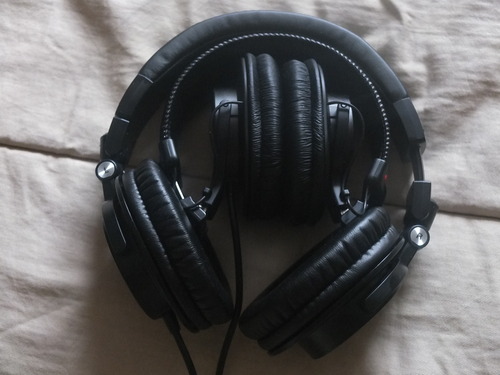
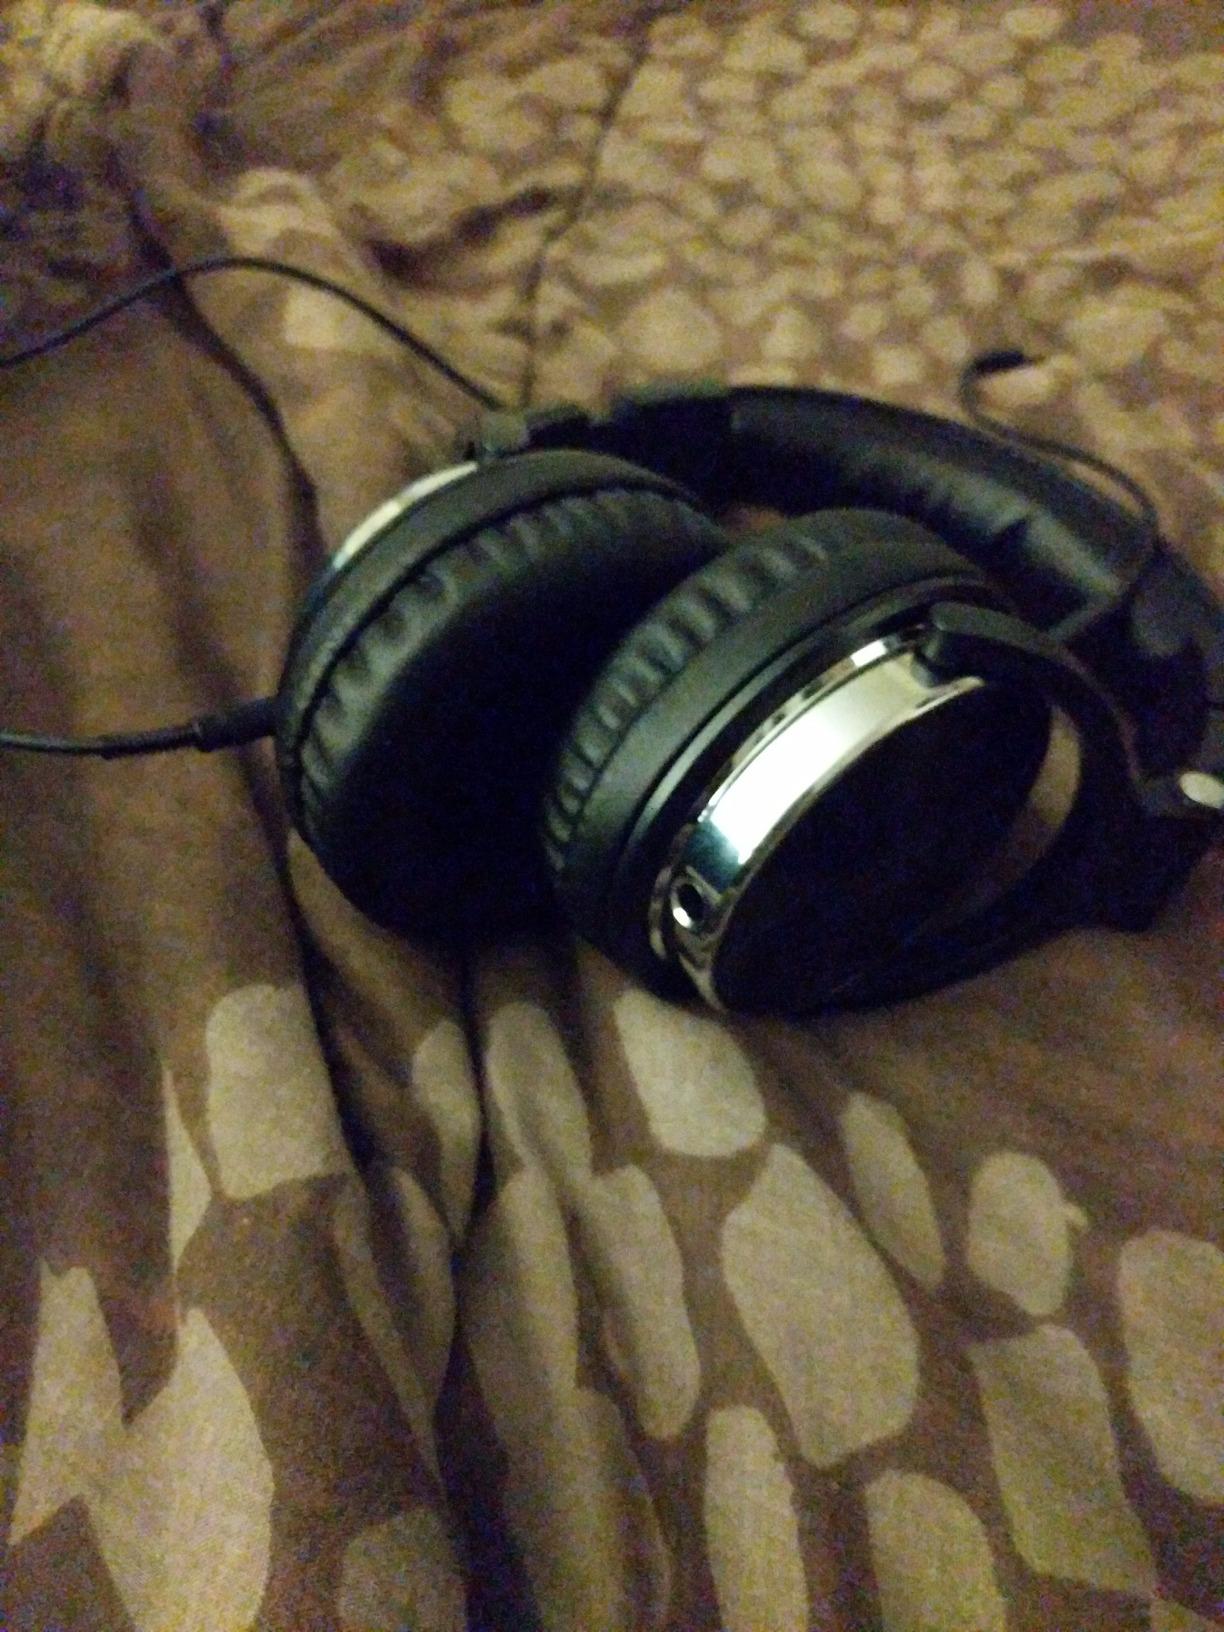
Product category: headphones
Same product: no